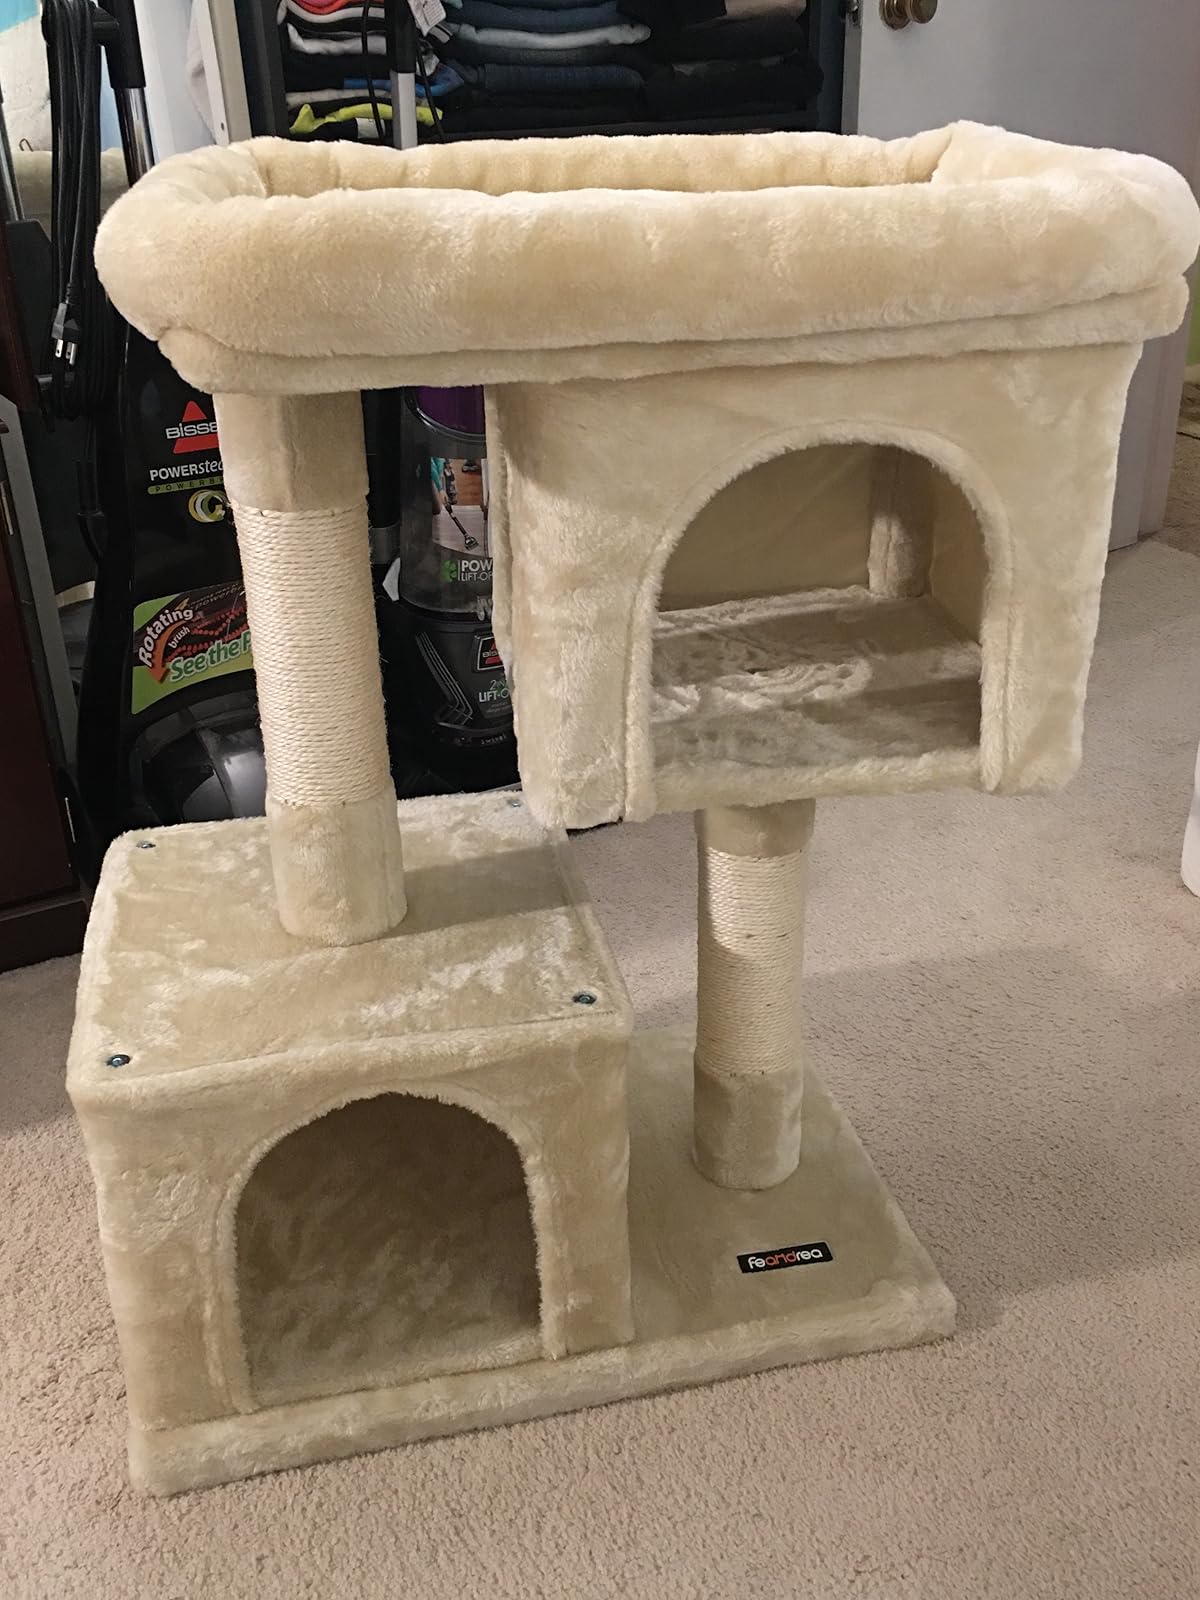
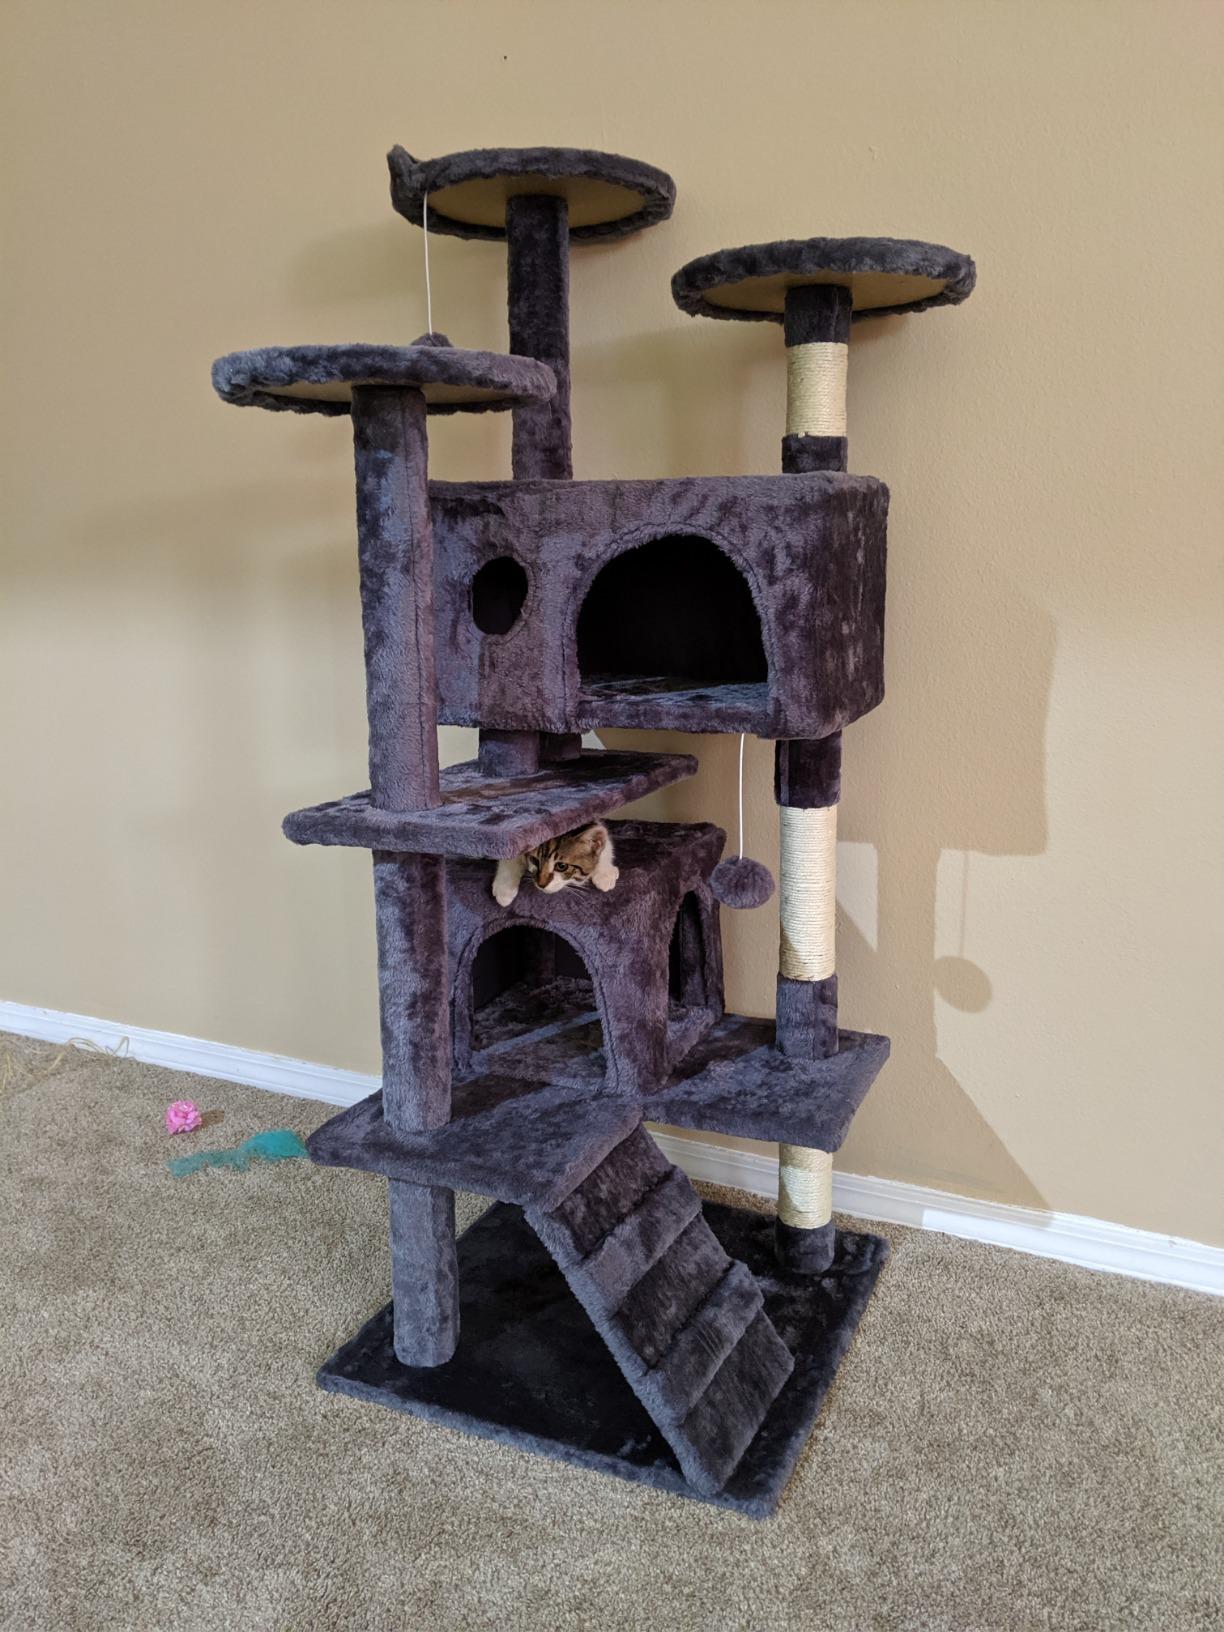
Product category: items_cat tree
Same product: no